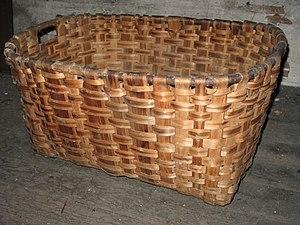
Ancienne panière en lames de bois. France, 1950 environ.